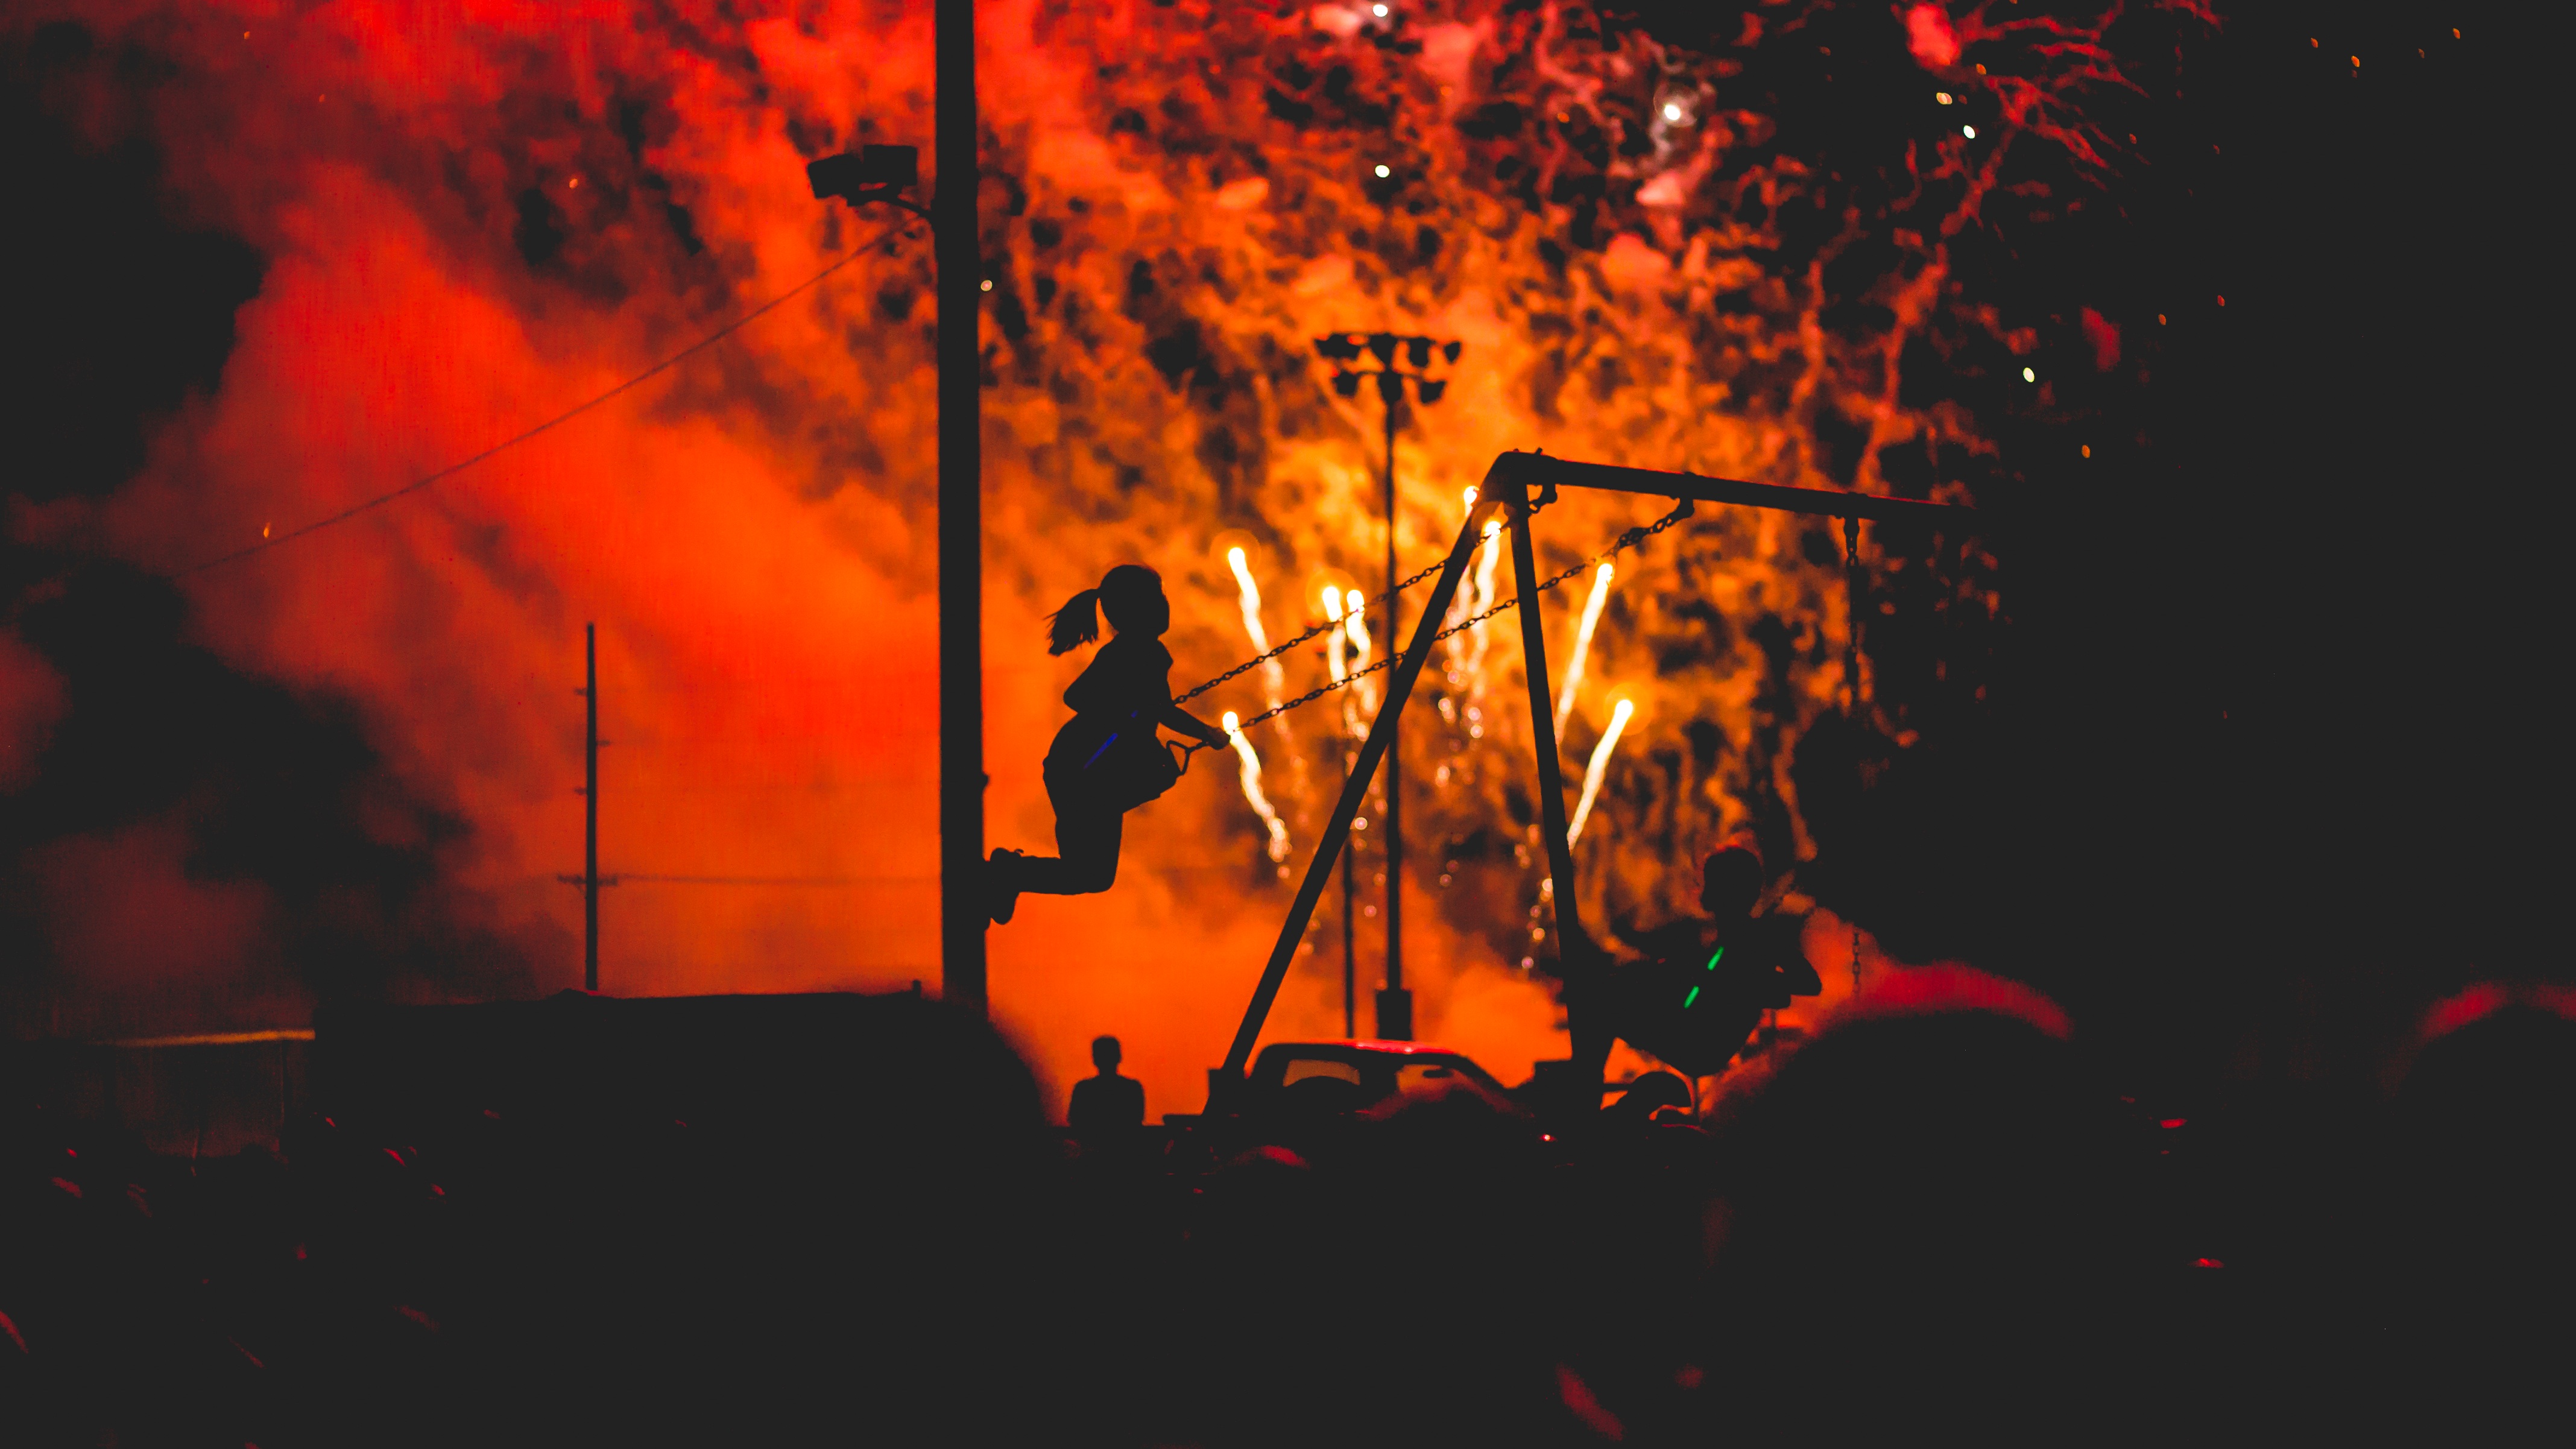
flame, fire, font, geological phenomenon